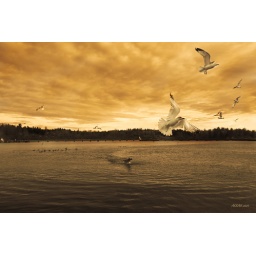
One awesome evening next to a lake in Washington. Dog chasing birds is fun to watch! :)